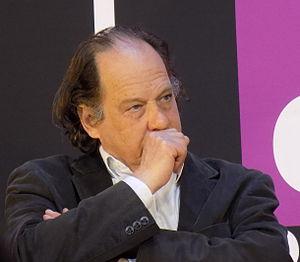
Jean-Claude Ameisen lors du forum «
Jean Claude Ameisen, né le 22 décembre 1951 à New York aux États-Unis, est un médecin, immunologiste et chercheur français en biologie. Il est directeur du Centre d'études du vivant de l'Institut des humanités de Paris de l'université Paris-Diderot et a été président du Comité consultatif national d'éthique.
L'autisme en France est marqué par un historique témoignant d'une forte influence de la psychanalyse, et par la pérennité de pratiques d'institutionnalisation violant les droits fondamentaux des personnes autistes. D'après les estimations de fin 2016, 0,7 à 1 % de la population française a un trouble du spectre de l'autisme, pour la plupart non-diagnostiqué, entraînant des degrés variables de handicap.
Les plans autisme en France sont des programmes comportant un ensemble de mesures définies et financées par le gouvernement français pour améliorer l'accompagnement des personnes autistes et de leur famille. Depuis 2005, ces plans sont au nombre de quatre. Leur champ d'application est au niveau national. Le premier plan autisme a été mis en application de 2005 à 2007, le second de 2008 à 2010, le troisième de 2013 à 2017, le quatrième sera appliqué de 2018 à 2022. Ces plans ont permis la création d'un Centre Ressources Autisme par région française.